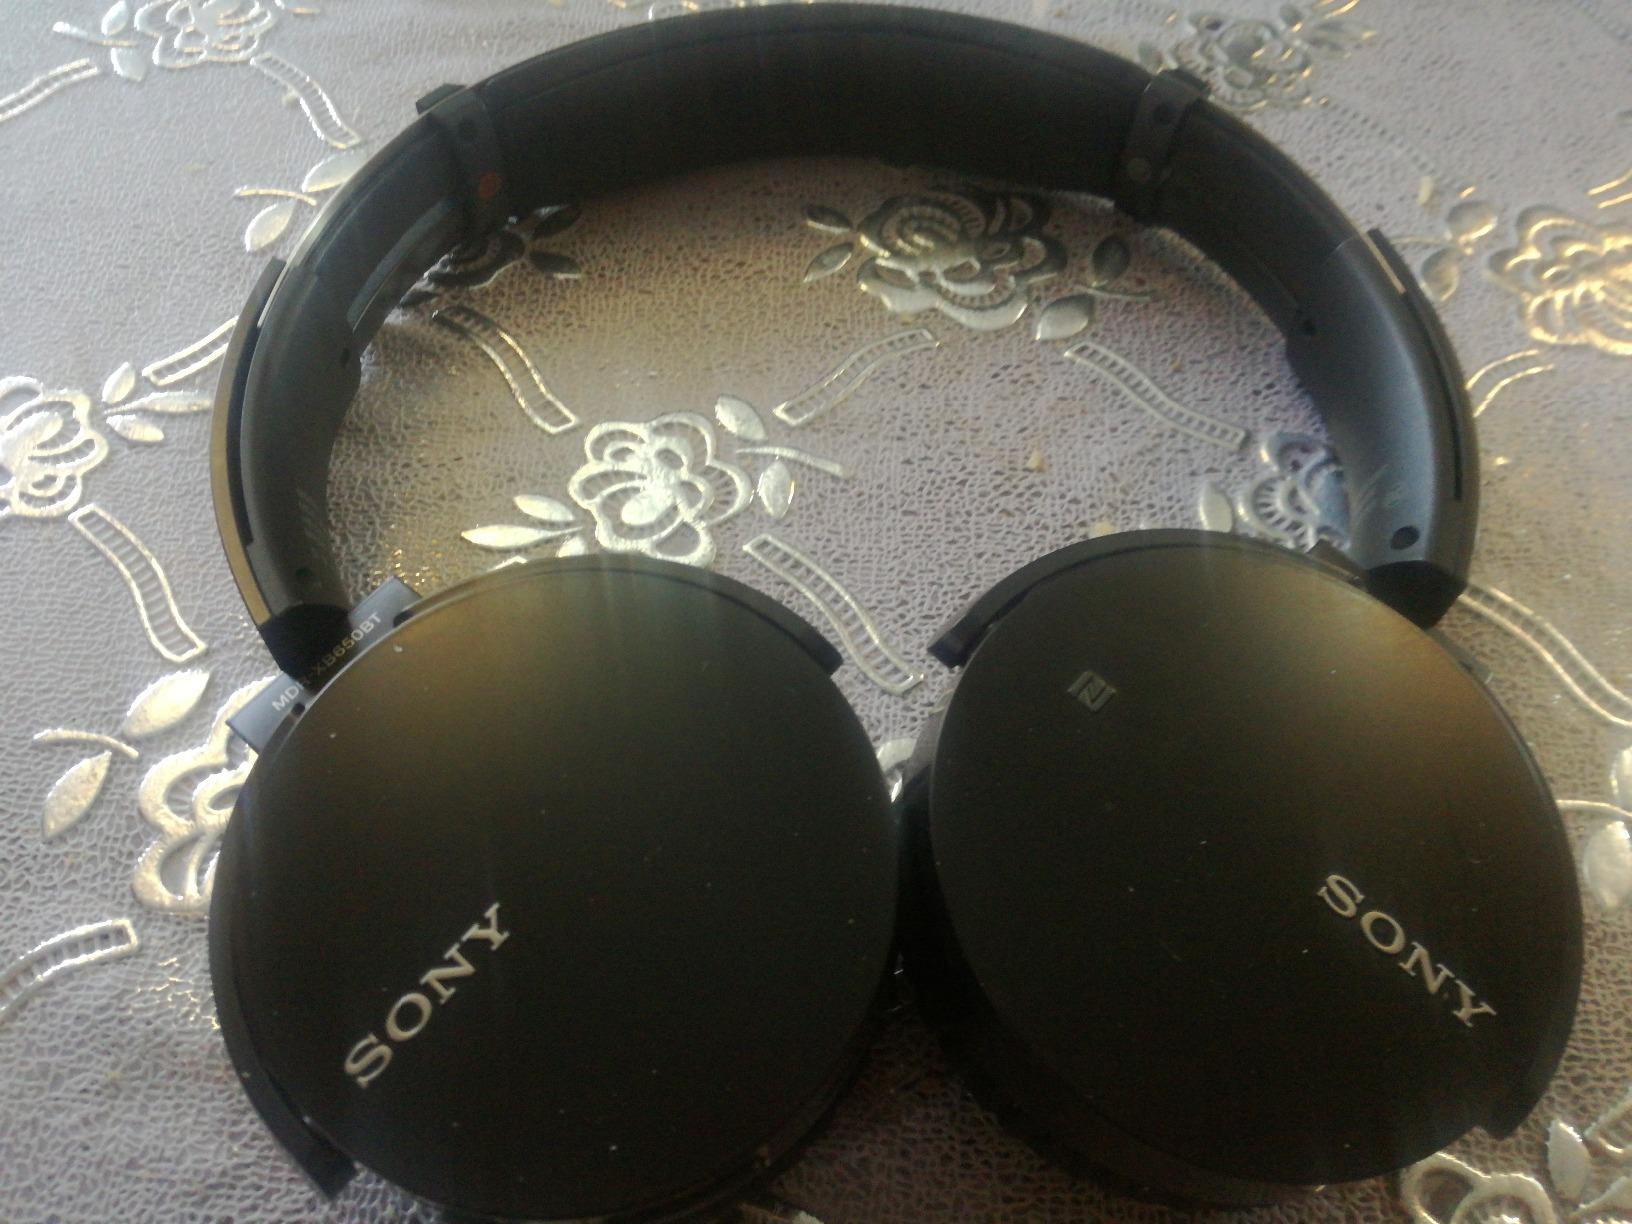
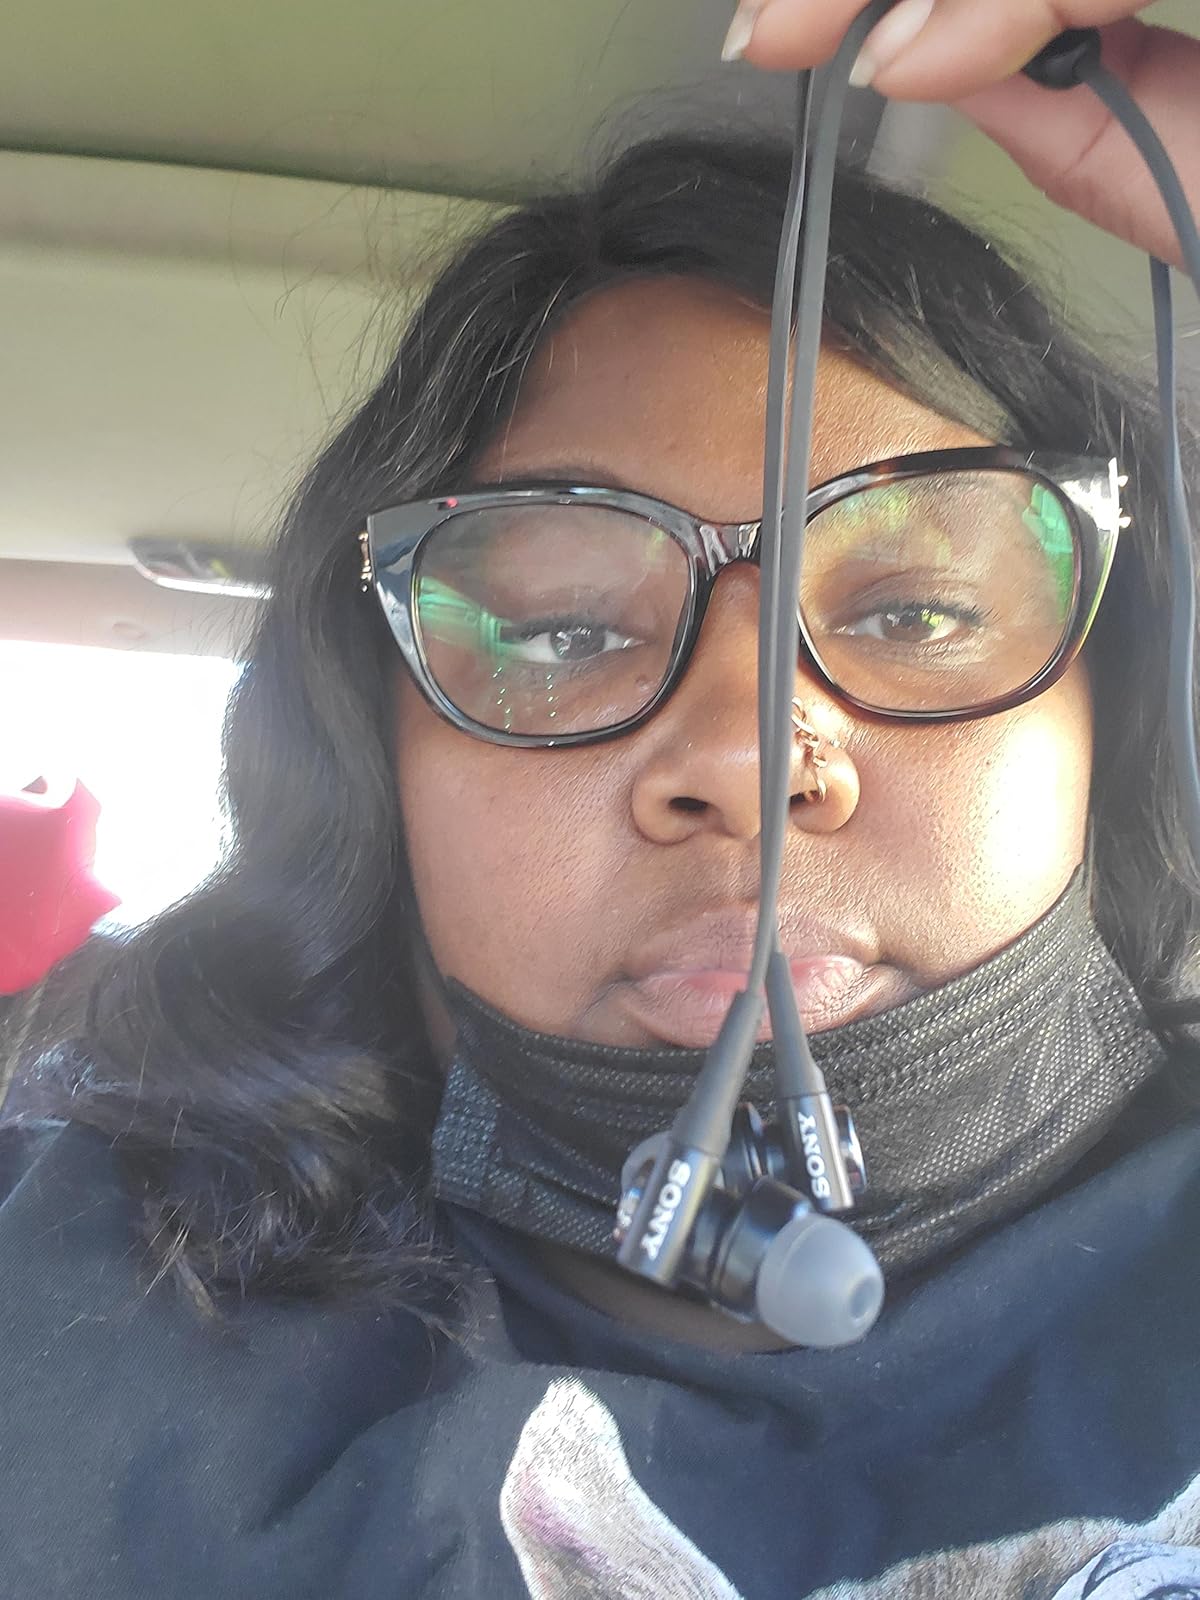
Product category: headphones
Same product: no